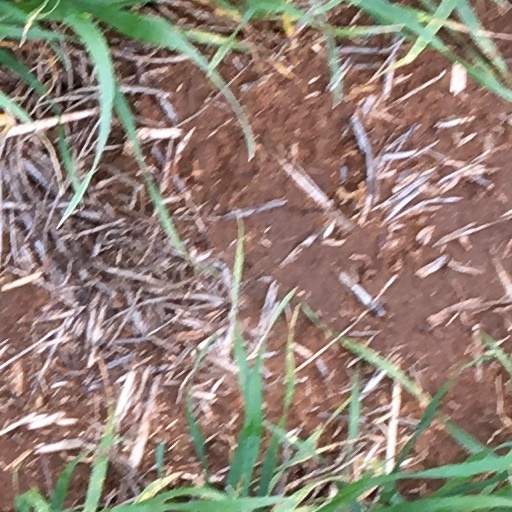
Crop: wheat